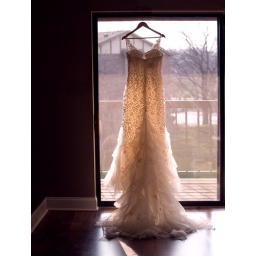
dress in window